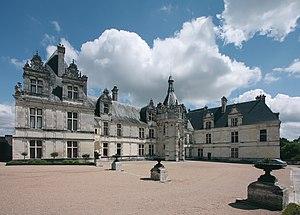
Château de Saint-Aignan vu de la cours, Département du Loir-et-Cher, France